Observations and explorations of Venus

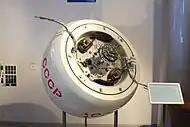
Capsule of Venera-4 in Memorial Museum of Astronautics

On March 1, 1966, the "Venera 3" Soviet space probe crash-landed on Venus, becoming the first spacecraft to reach the surface of another planet.